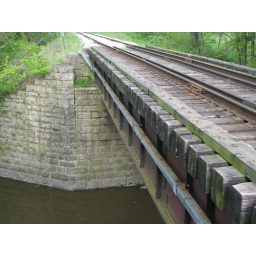
Bridge C574, a 1 span girder bridge over the Maunesha River east of Cherry Lane.